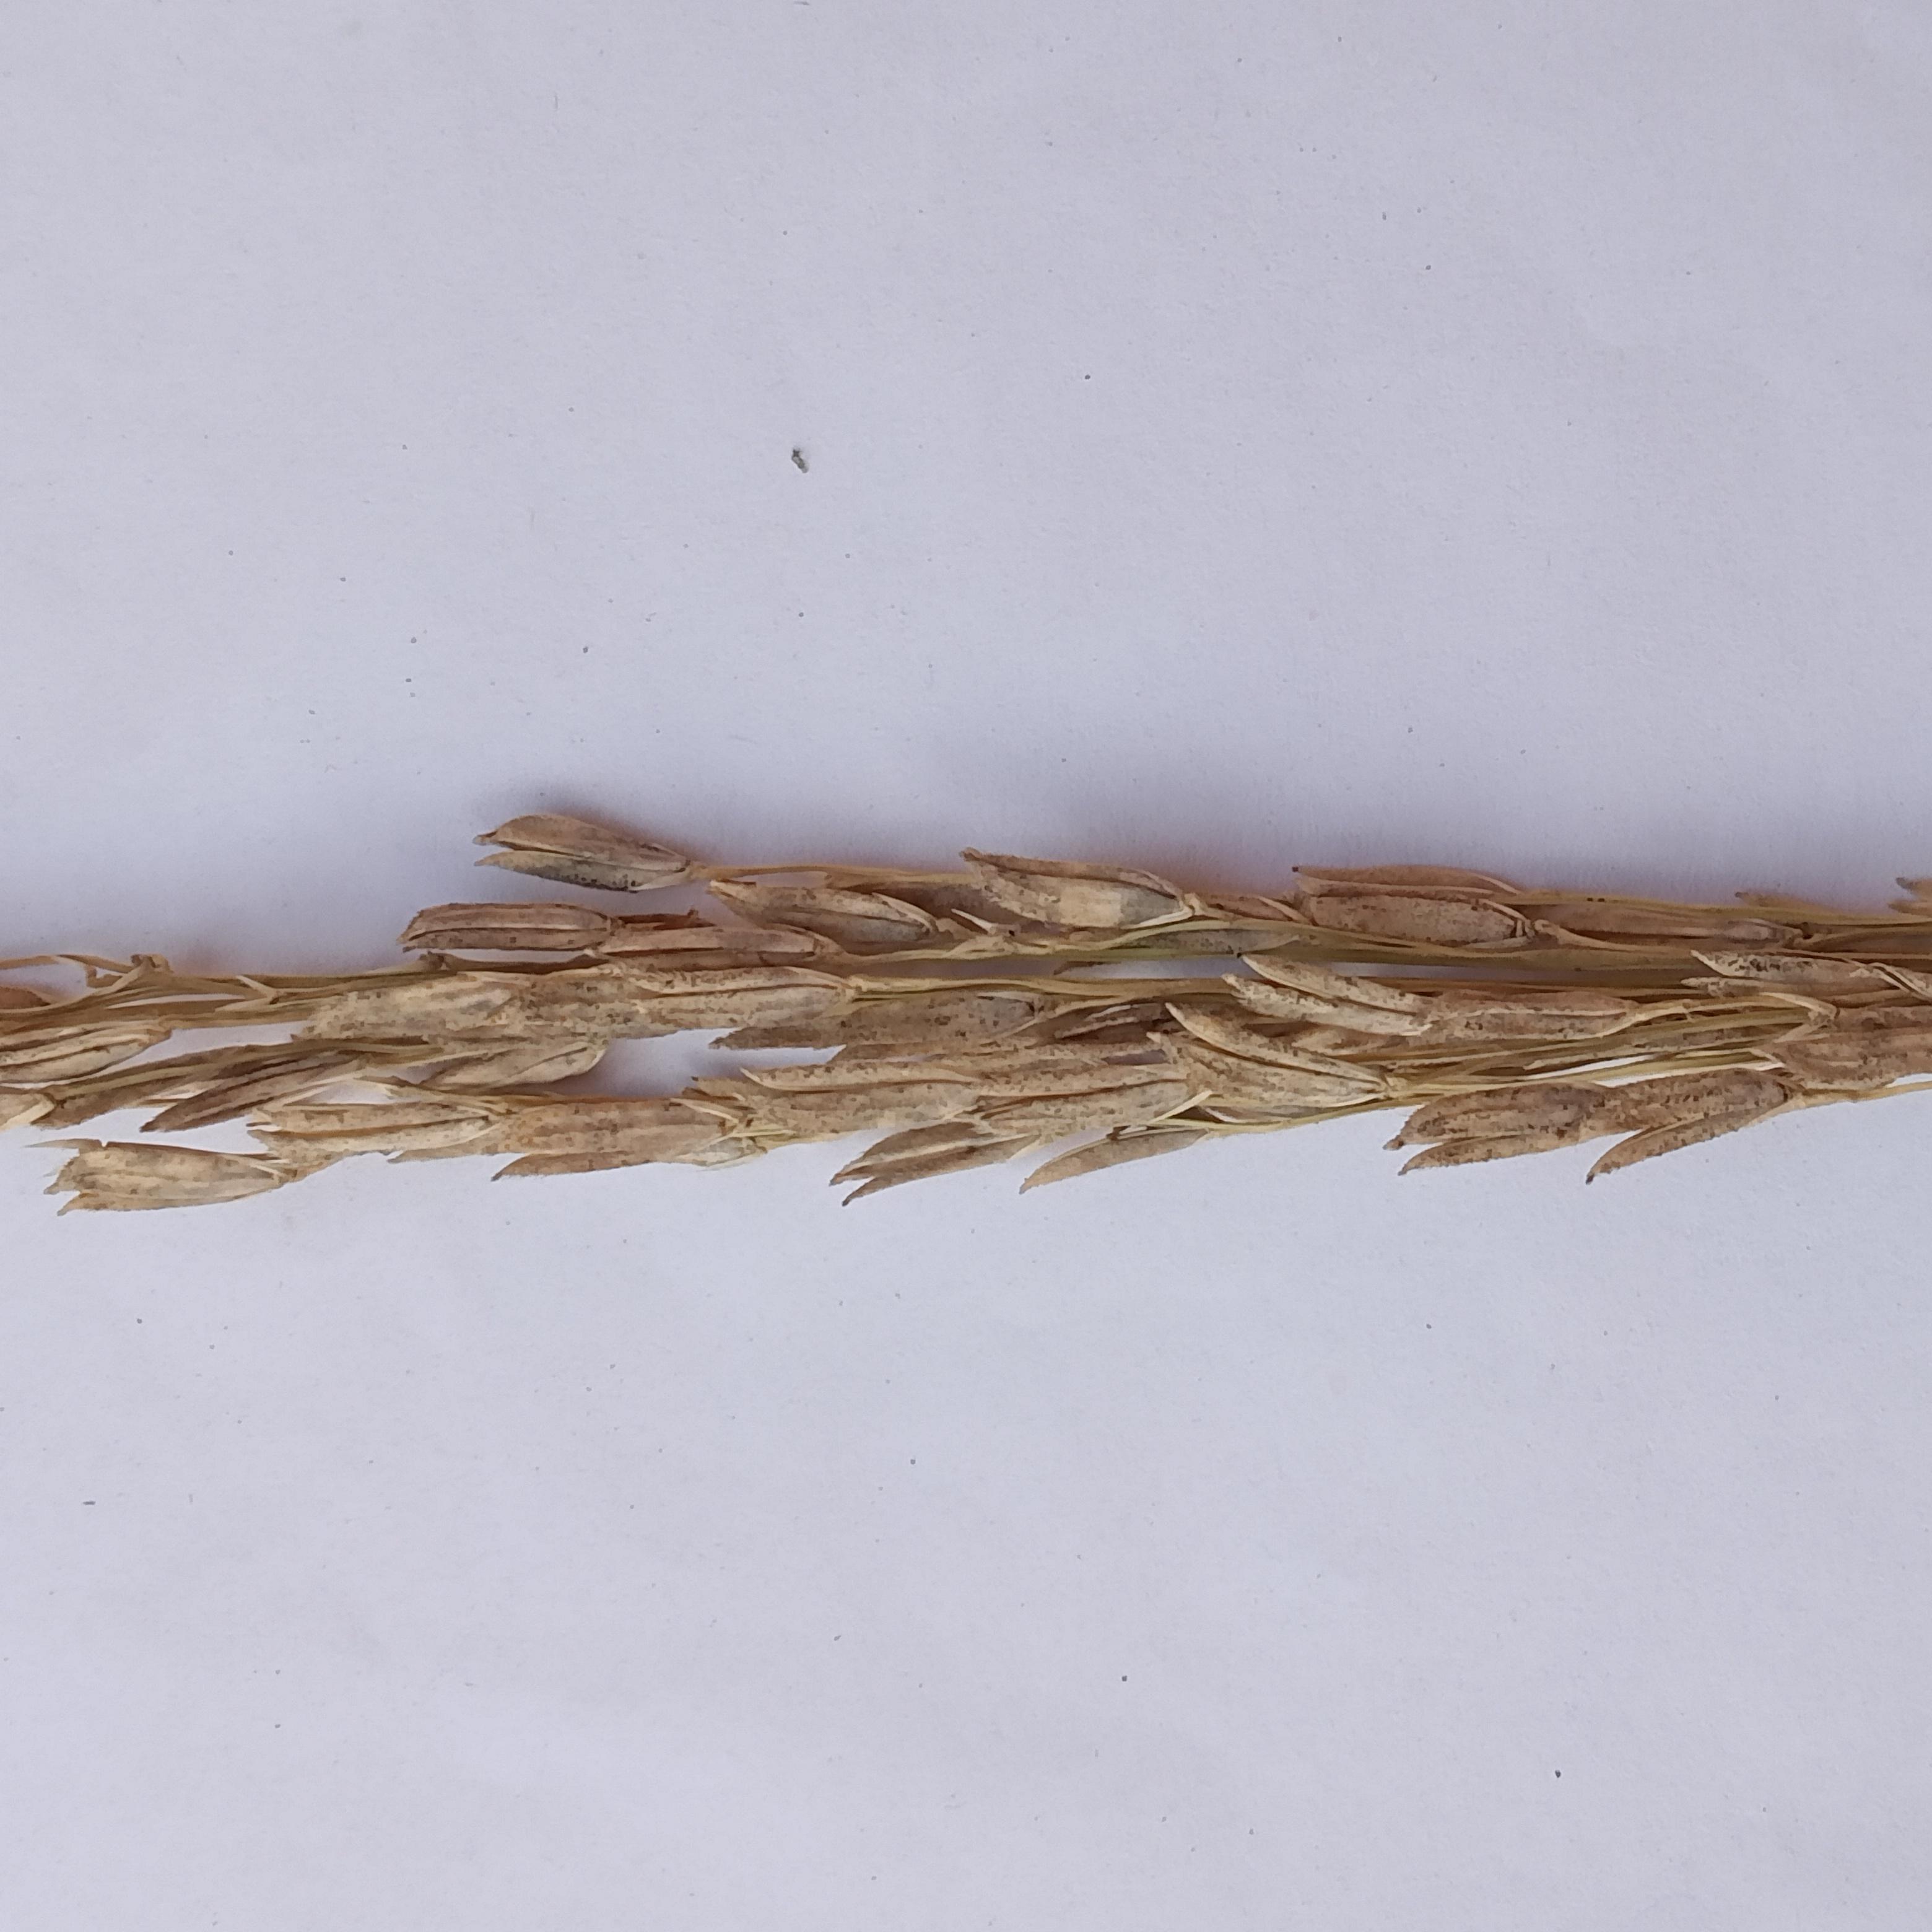
Label: Rice___Neck_Blast